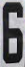
Number: 6